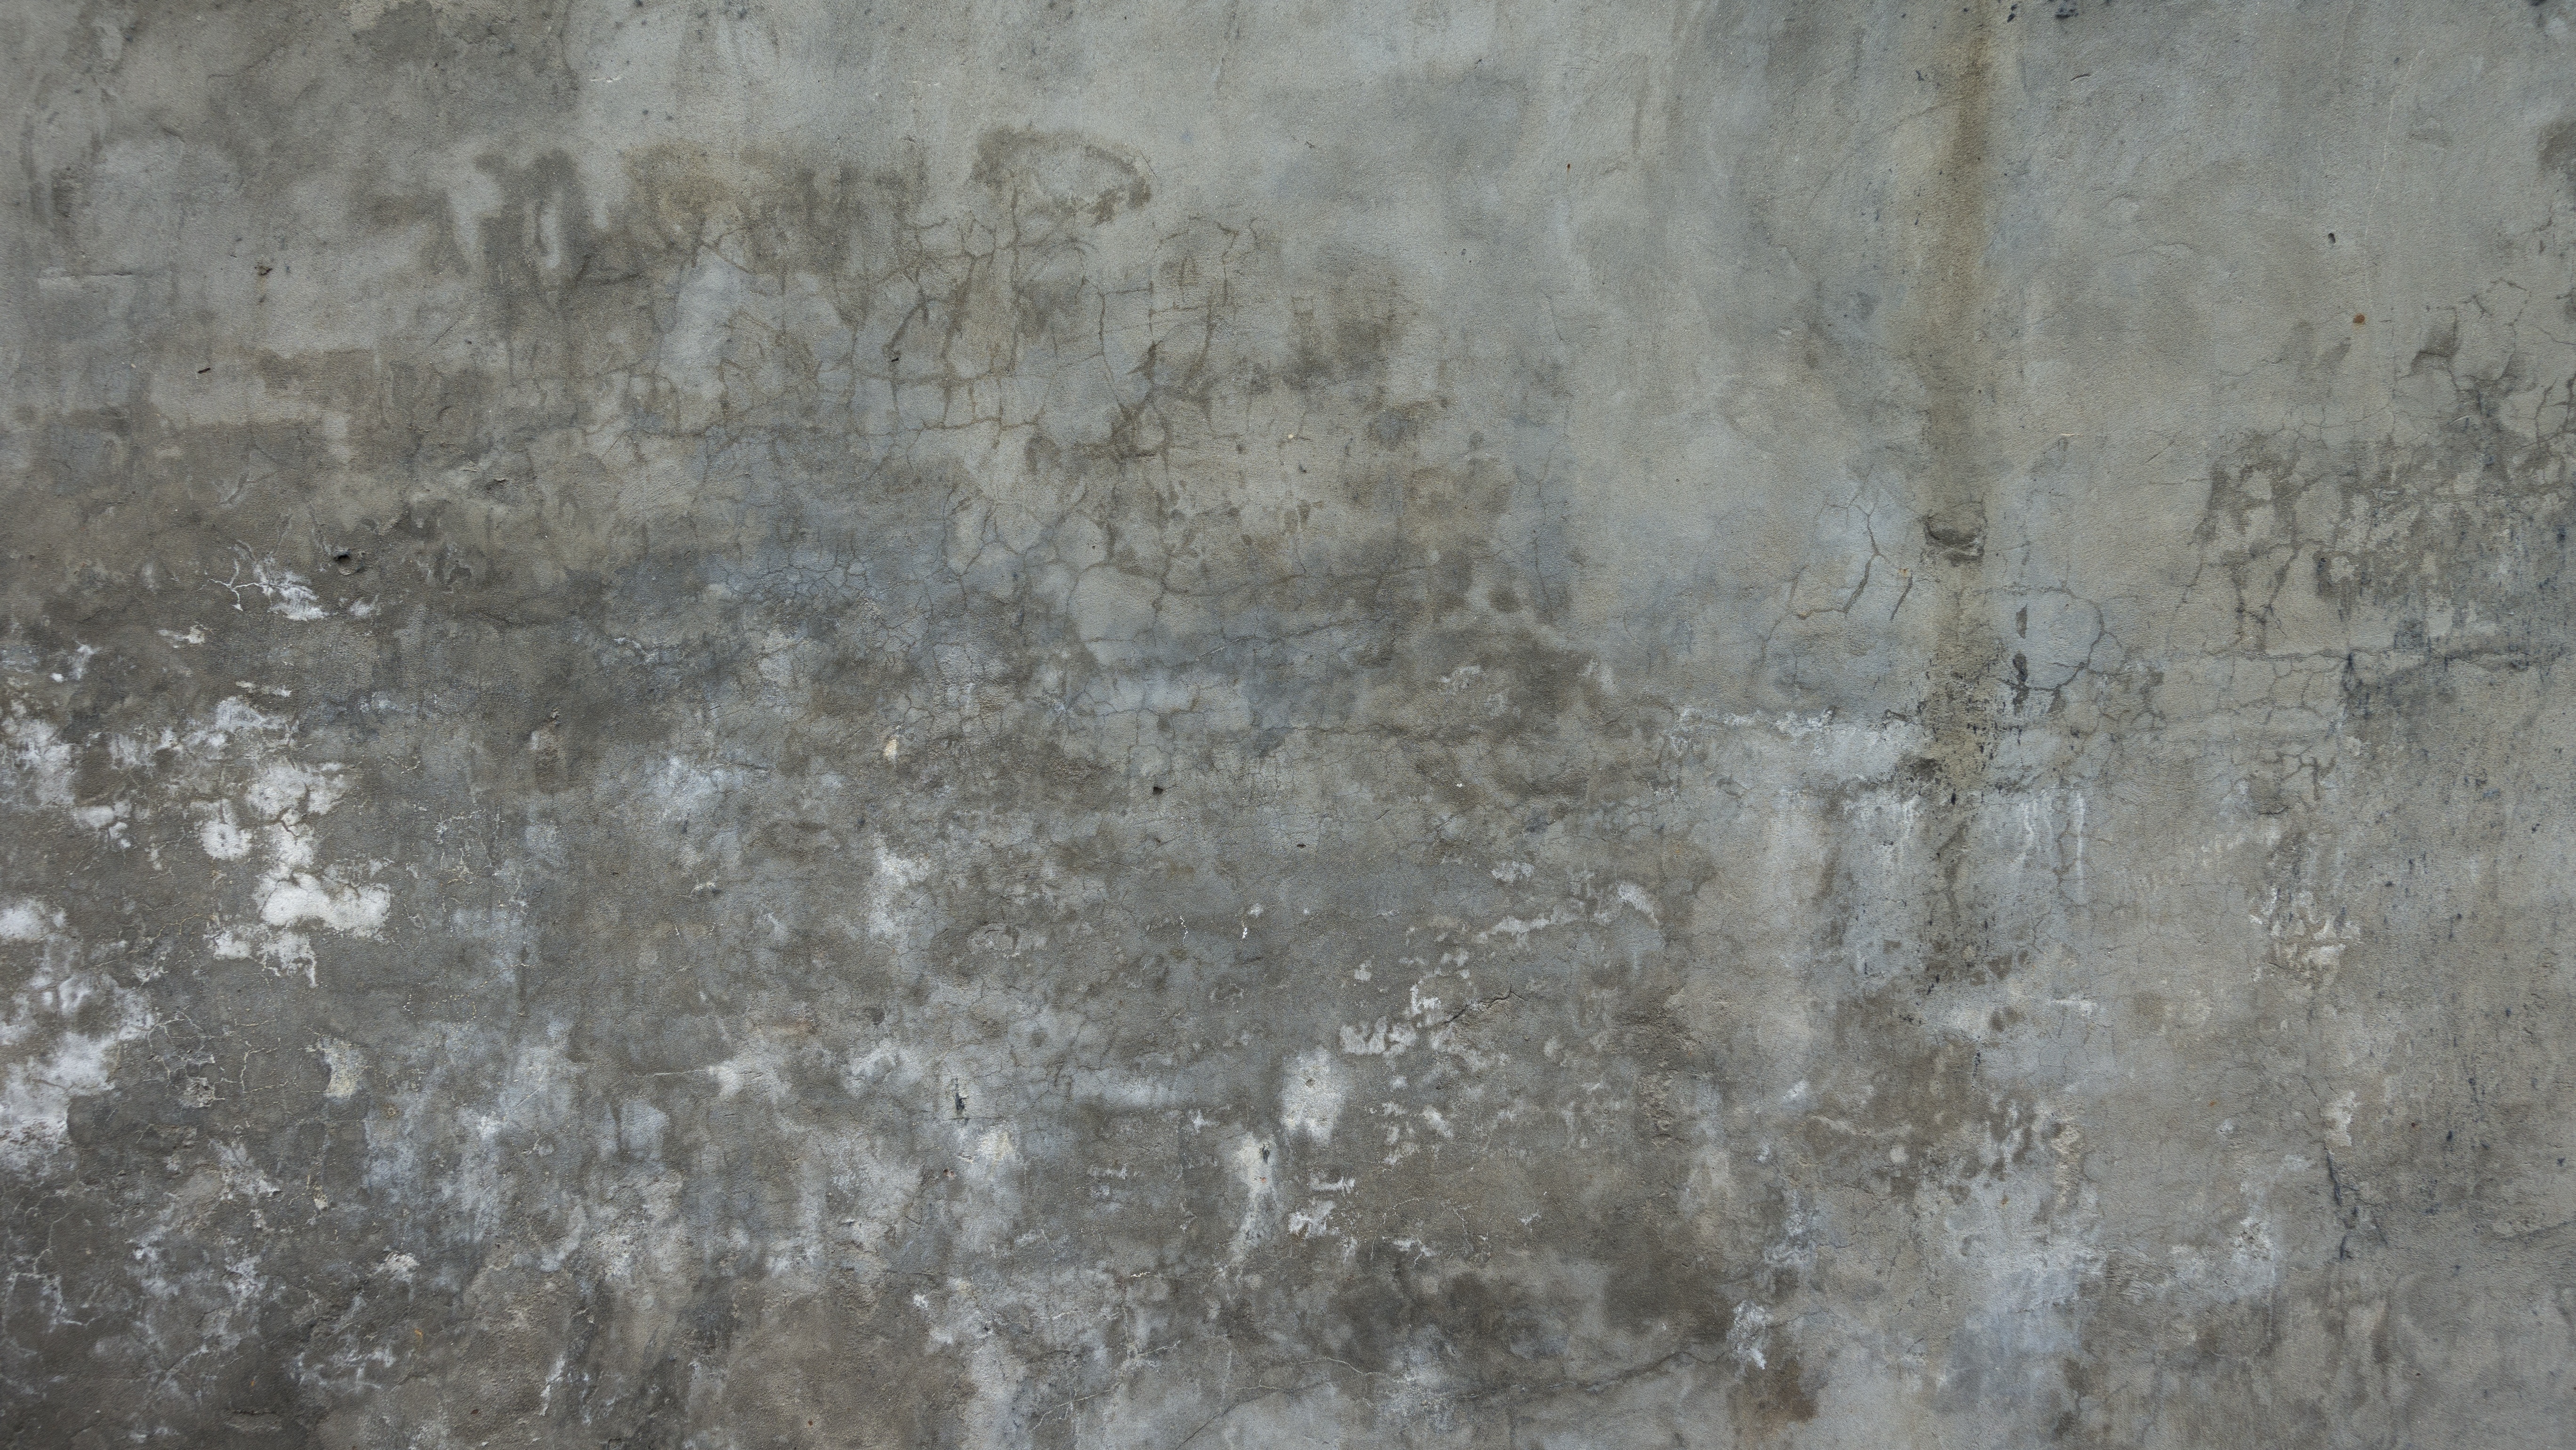
texture, floor, wall, tile, material, concrete, background, design, layer, plaster, flooring